When Dreams Come True (1913 film)

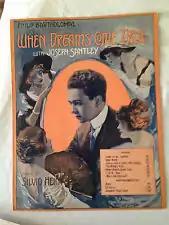

When Dreams Come True is a 1913 American short comedy film featuring Fatty Arbuckle.